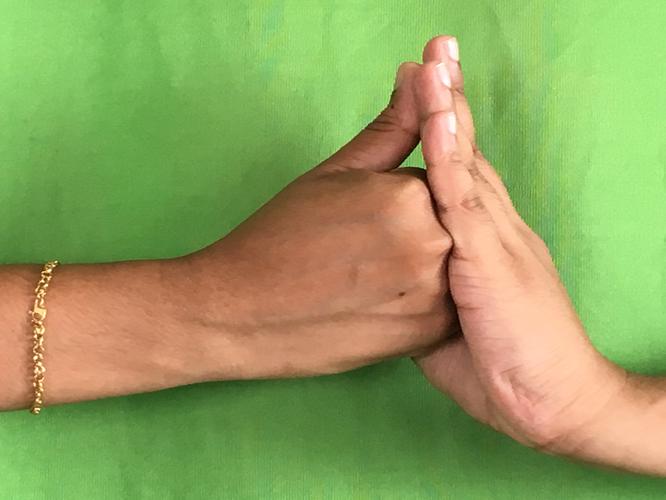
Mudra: Shanka
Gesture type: double_hand